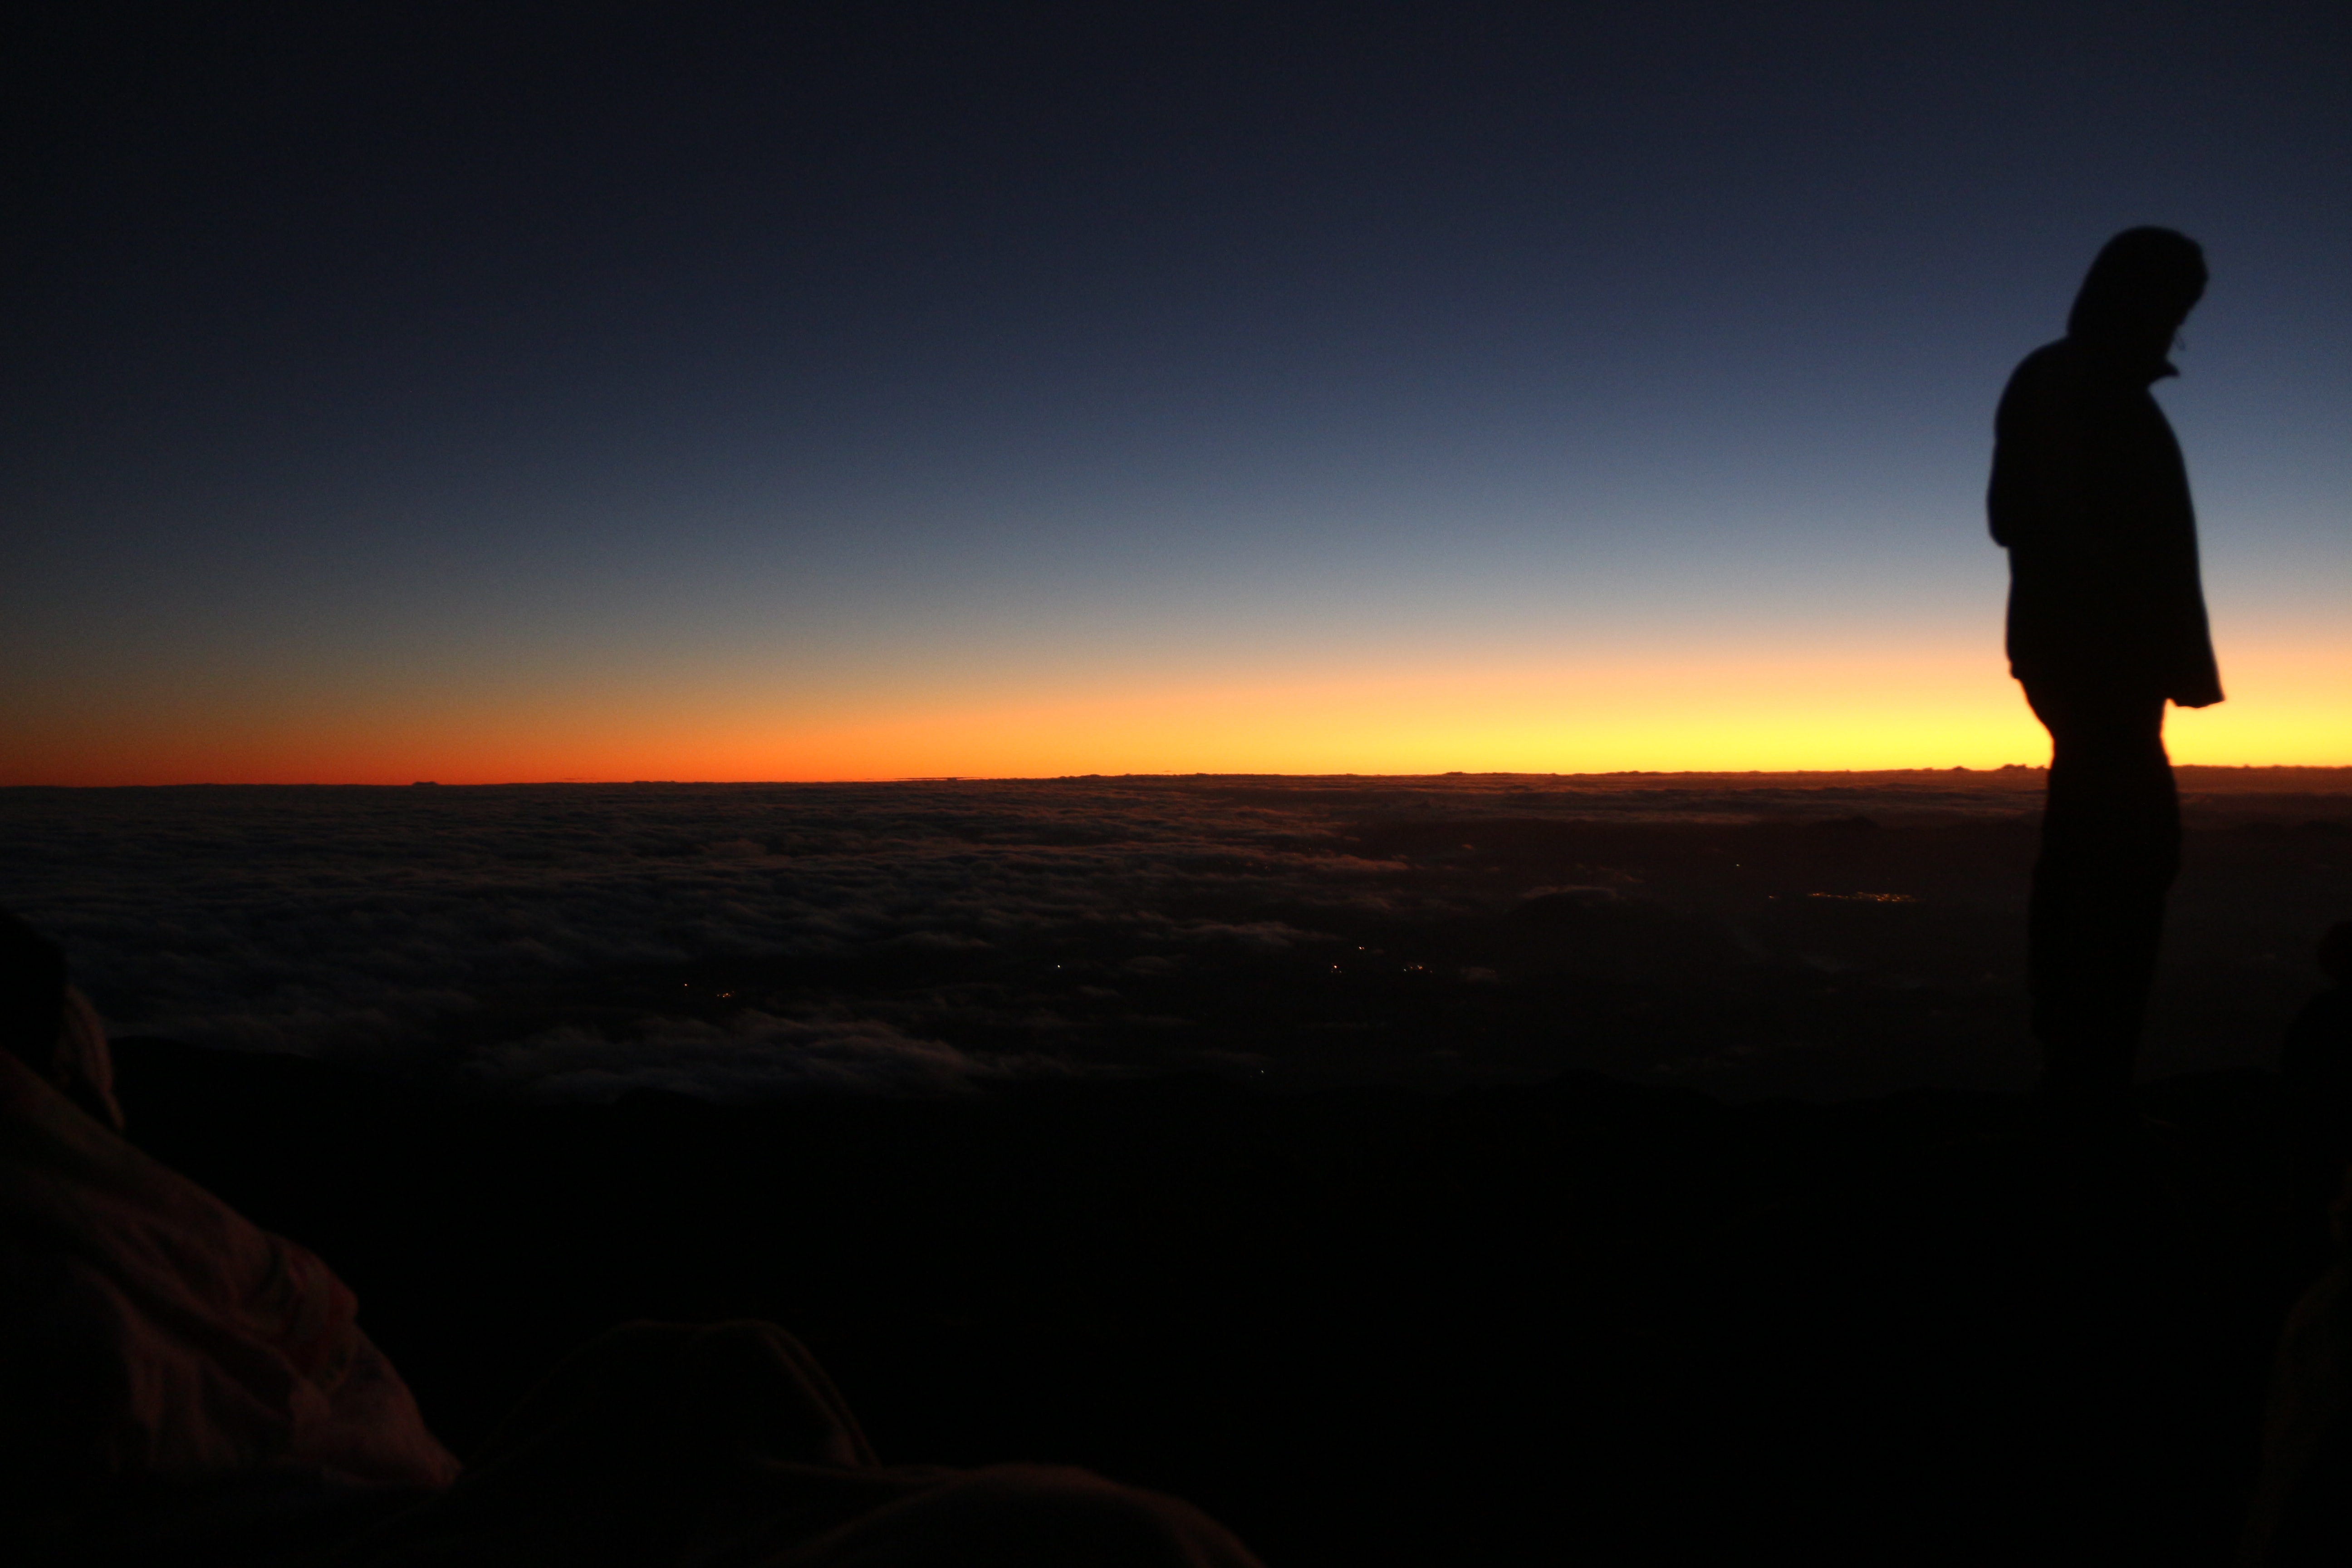
sea, coast, nature, ocean, horizon, silhouette, sunshine, sun, sunrise, sunset, sunlight, morning, dawn, dusk, evening, twilight, sol, gratitude, eventide, afterglow, rays of sunshine, amanhaecer